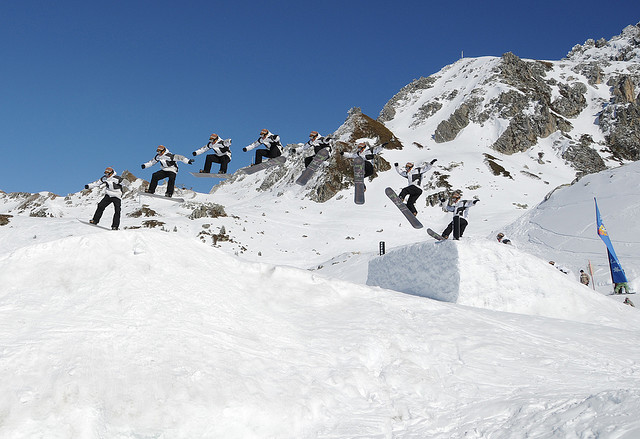
user: Given an image and a question. Answer the question in a short answer. Question: Which asian american female won the gold medal in this sport? Short Answer:
assistant: chloe kim